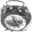
Label: clock